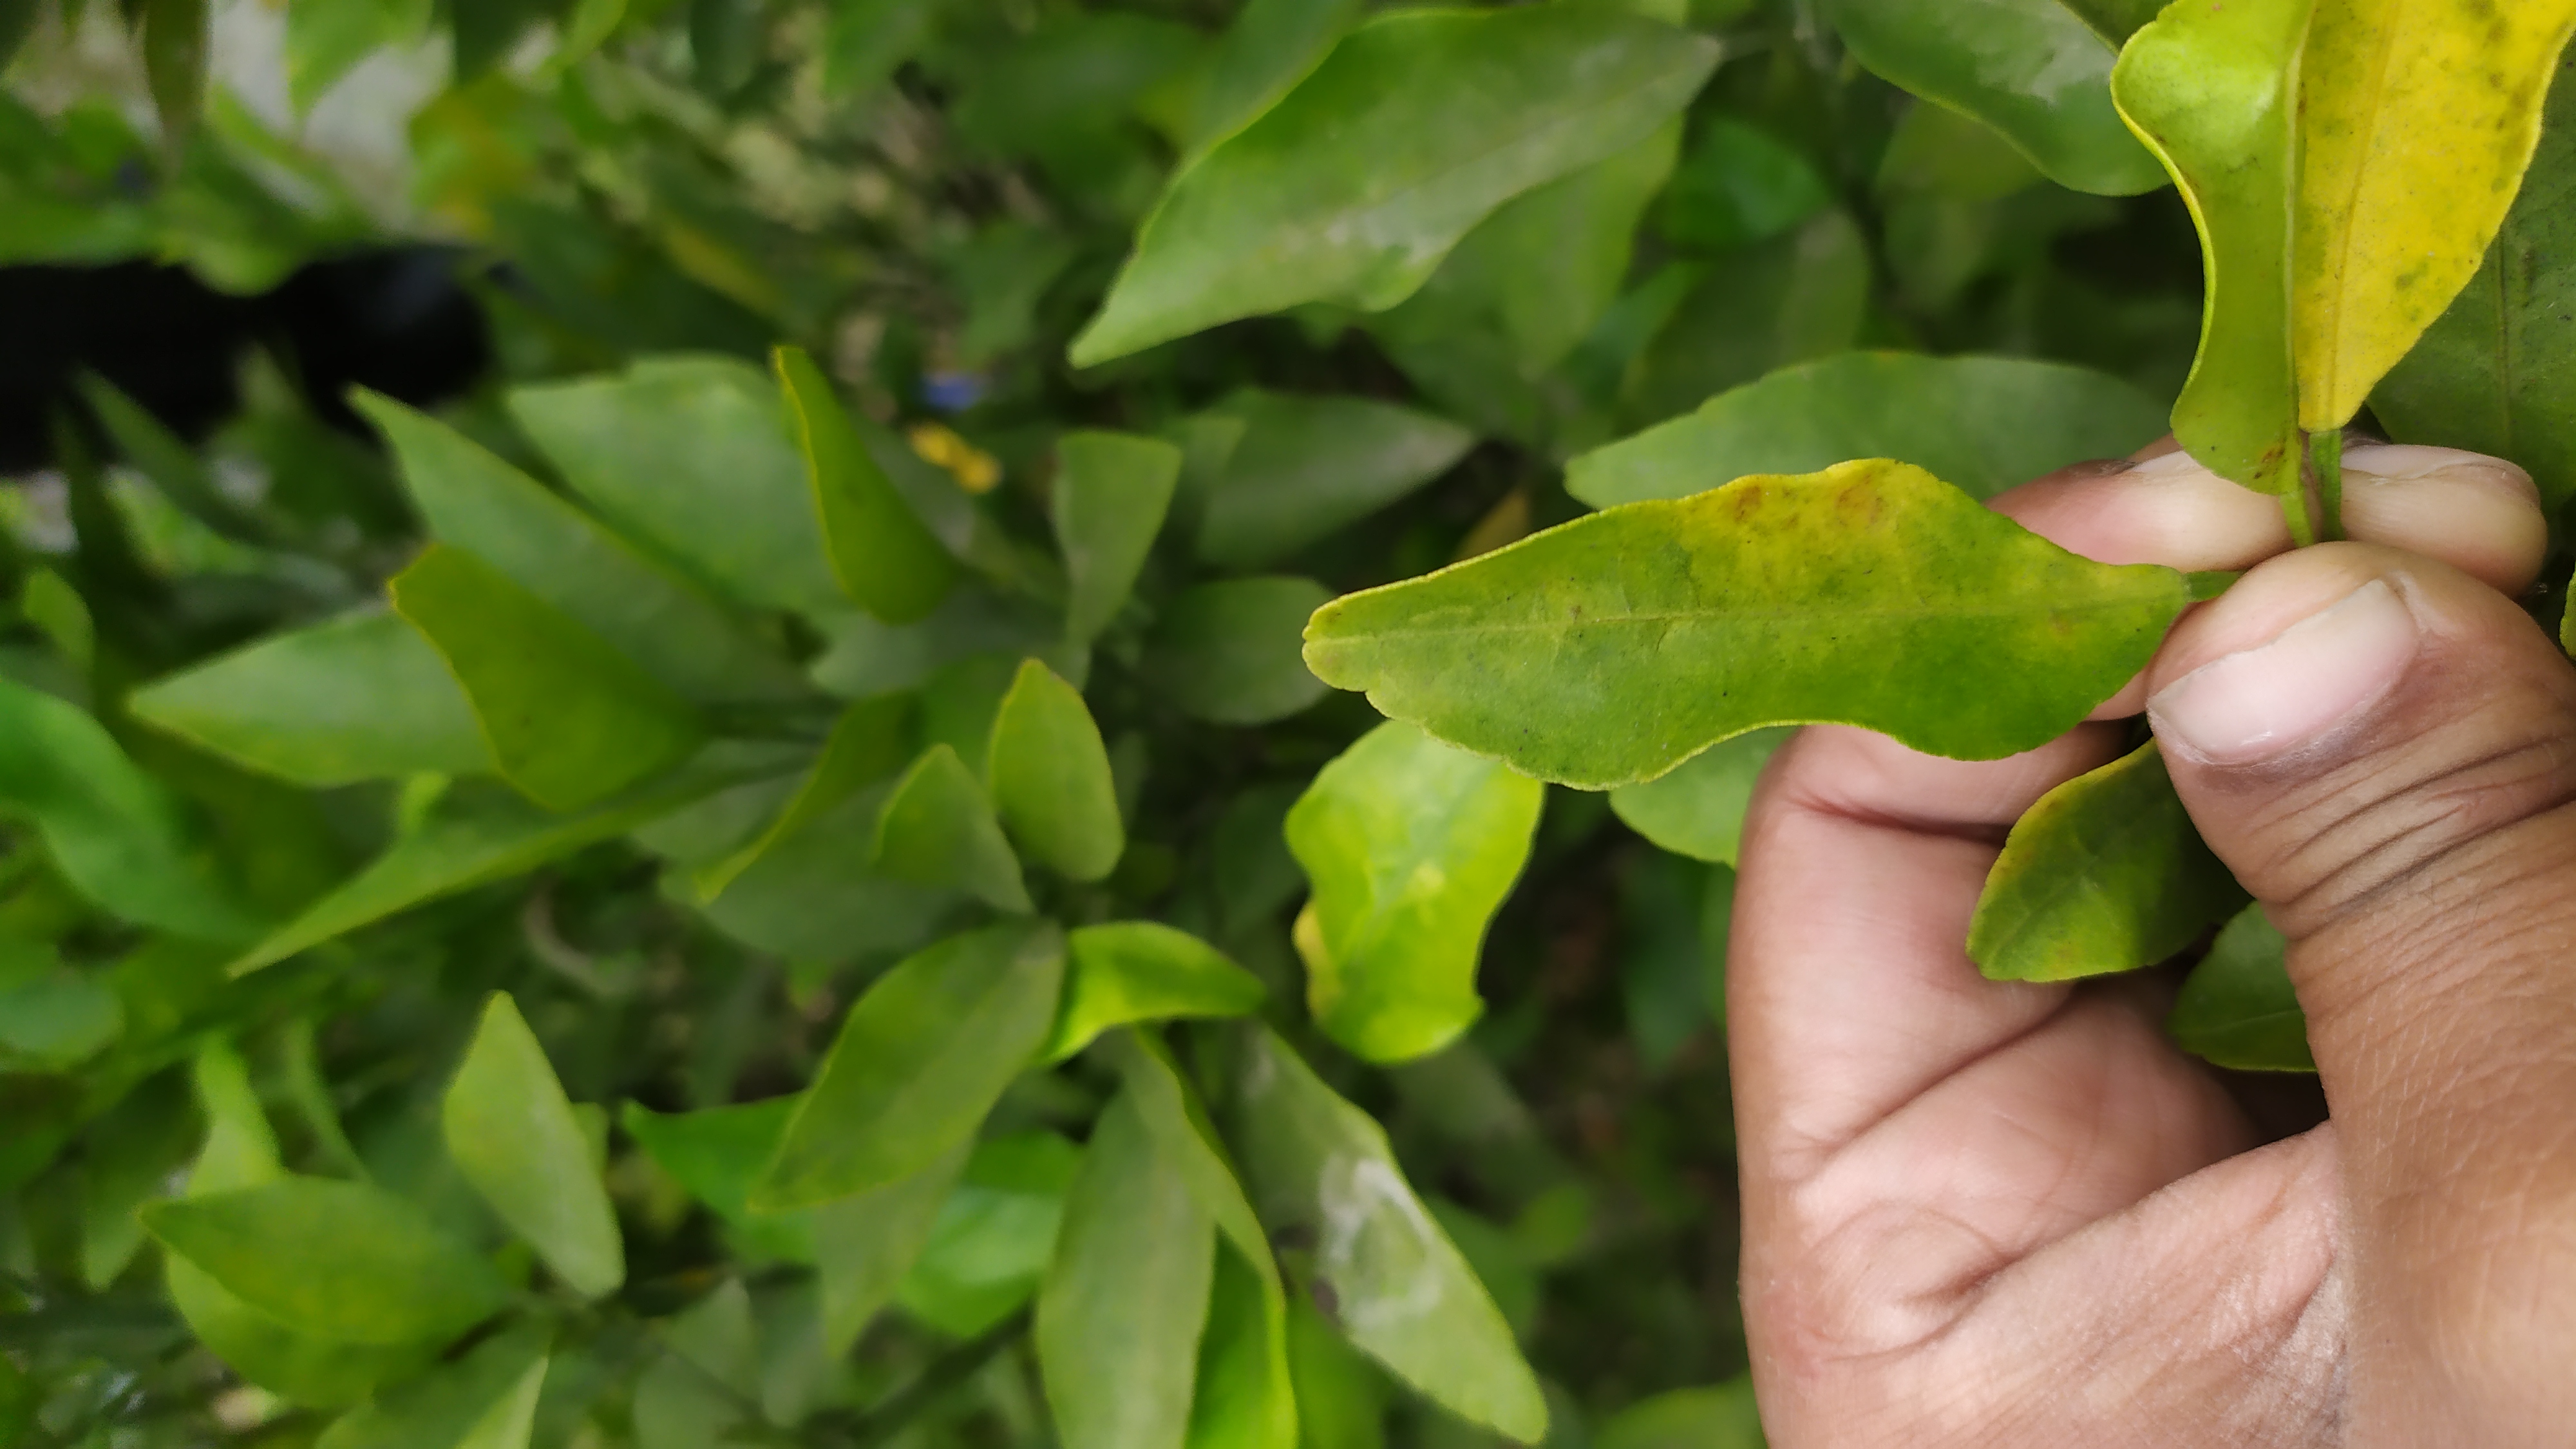
Mandarin leaf variety: Darjeling